Sergey Karaganov

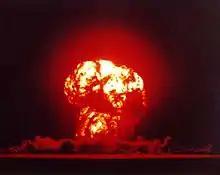
In June 2023, Karaganov called for nuclear strikes against NATO member states in Europe.

In addition to his Doctrine, Karaganov has advocated for a united Sino-Russian strategy to unify a Eurasian bloc. He argues that the Eurasian Economic Union (EEU) and China's One Belt One Road Initiative (OBOR), will work together to promote economic integration throughout the region. Many experts disagree with this judgement, claiming that China, as a far more powerful economy, will simply dominate this Eurasian bloc. This would counter Russian ambitions to regain their foothold as a global power.